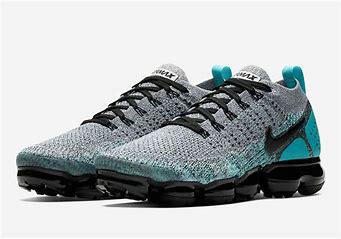
Brand: Nike
Model: Air Vapormax Flyknit 3